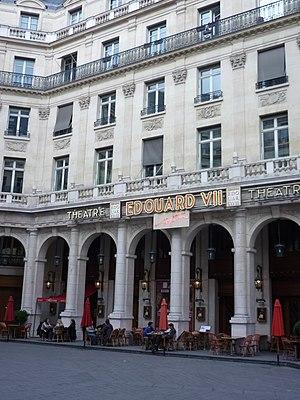
Théâtre Édouard VII
Le théâtre Édouard-VII, appelé aussi théâtre Édouard-VII - Sacha-Guitry, est situé à Paris entre la Madeleine et l'Opéra Garnier.
Cet article recense les monuments historiques du 9ᵉ arrondissement de Paris, en France.